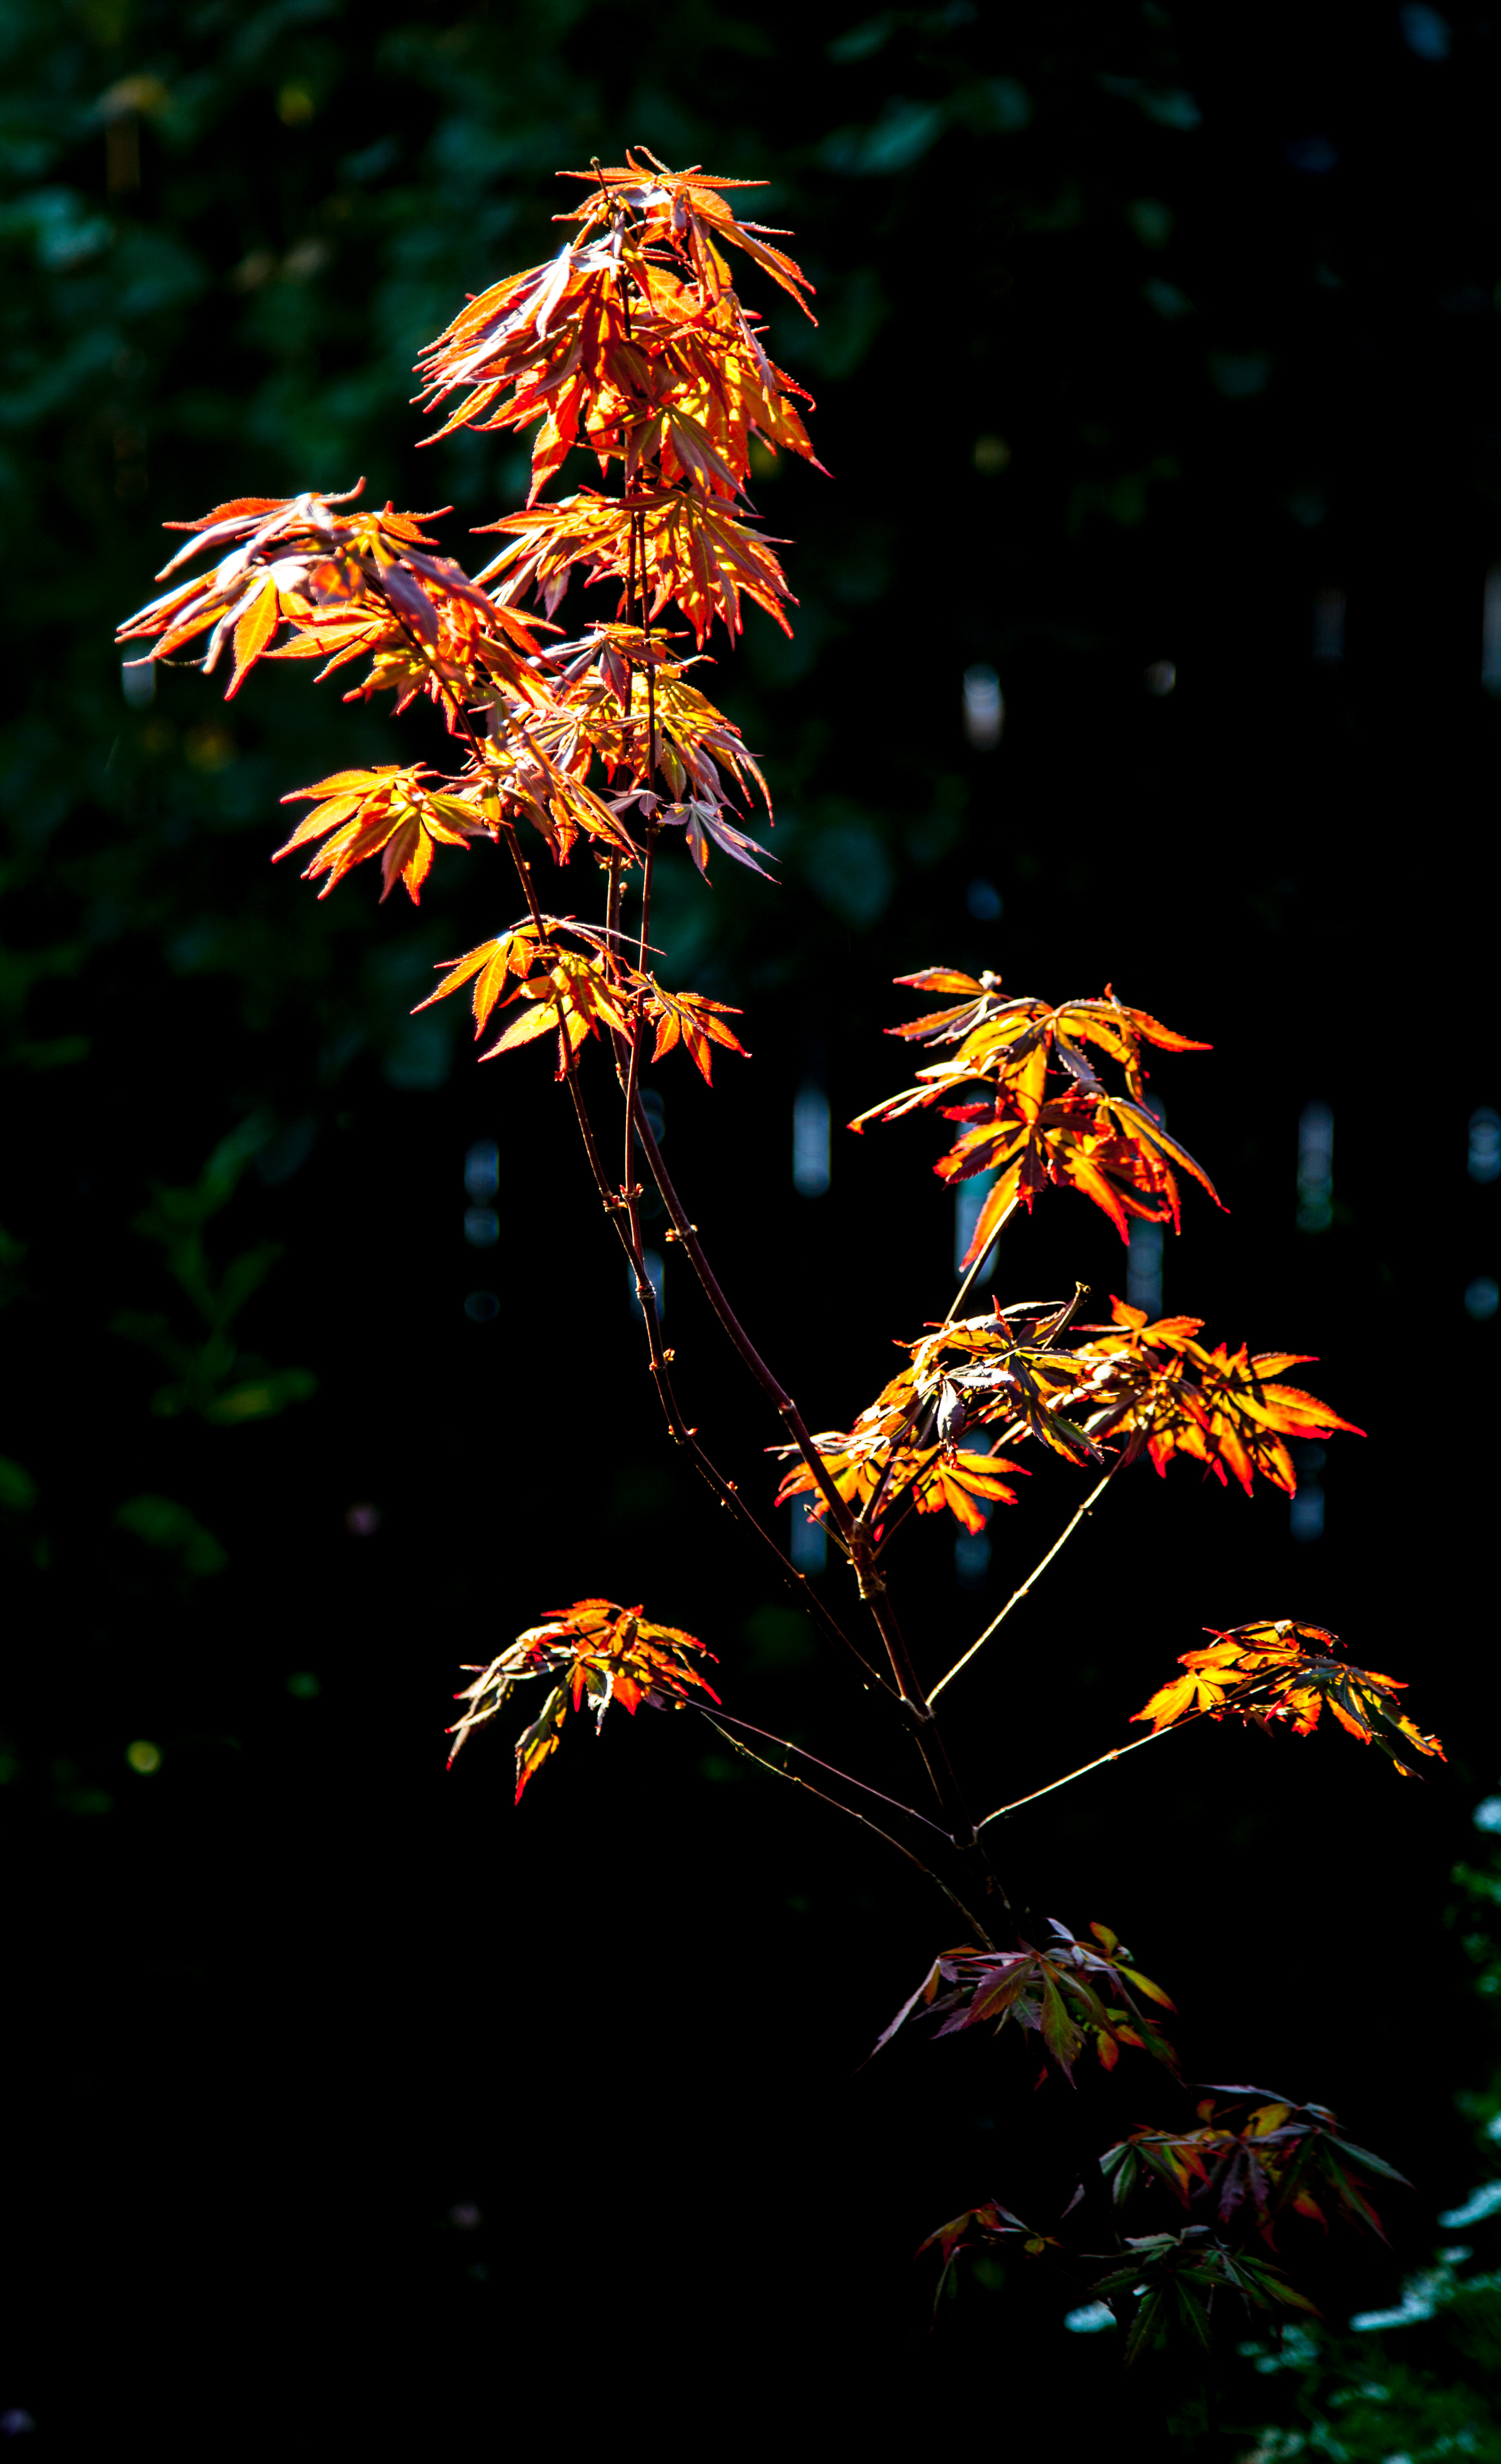
branch, leaf, flower, insect, maple, invertebrate, 2014, 3652014, 365the2014edition, acerpalmatum